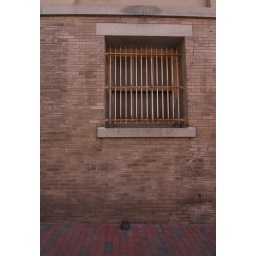
A window with bars on a brick building in downtown Columbus, Ohio.